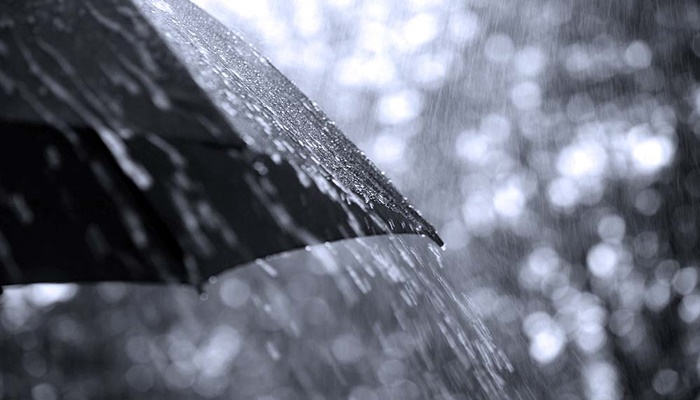
Fire: no
Smoke: no